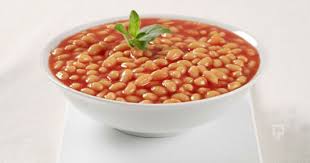
Yemek: kuru_fasulye